Project Athena

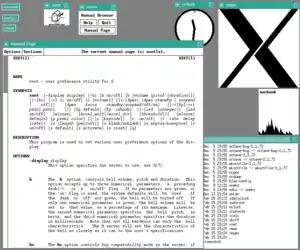
A Unix-based X Window System desktop

"I felt that, we would know Athena was successful, if we were surprised by some of the applications, it turned out that our surprises were largely in the humanities" — Joel Moses